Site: brandenburg
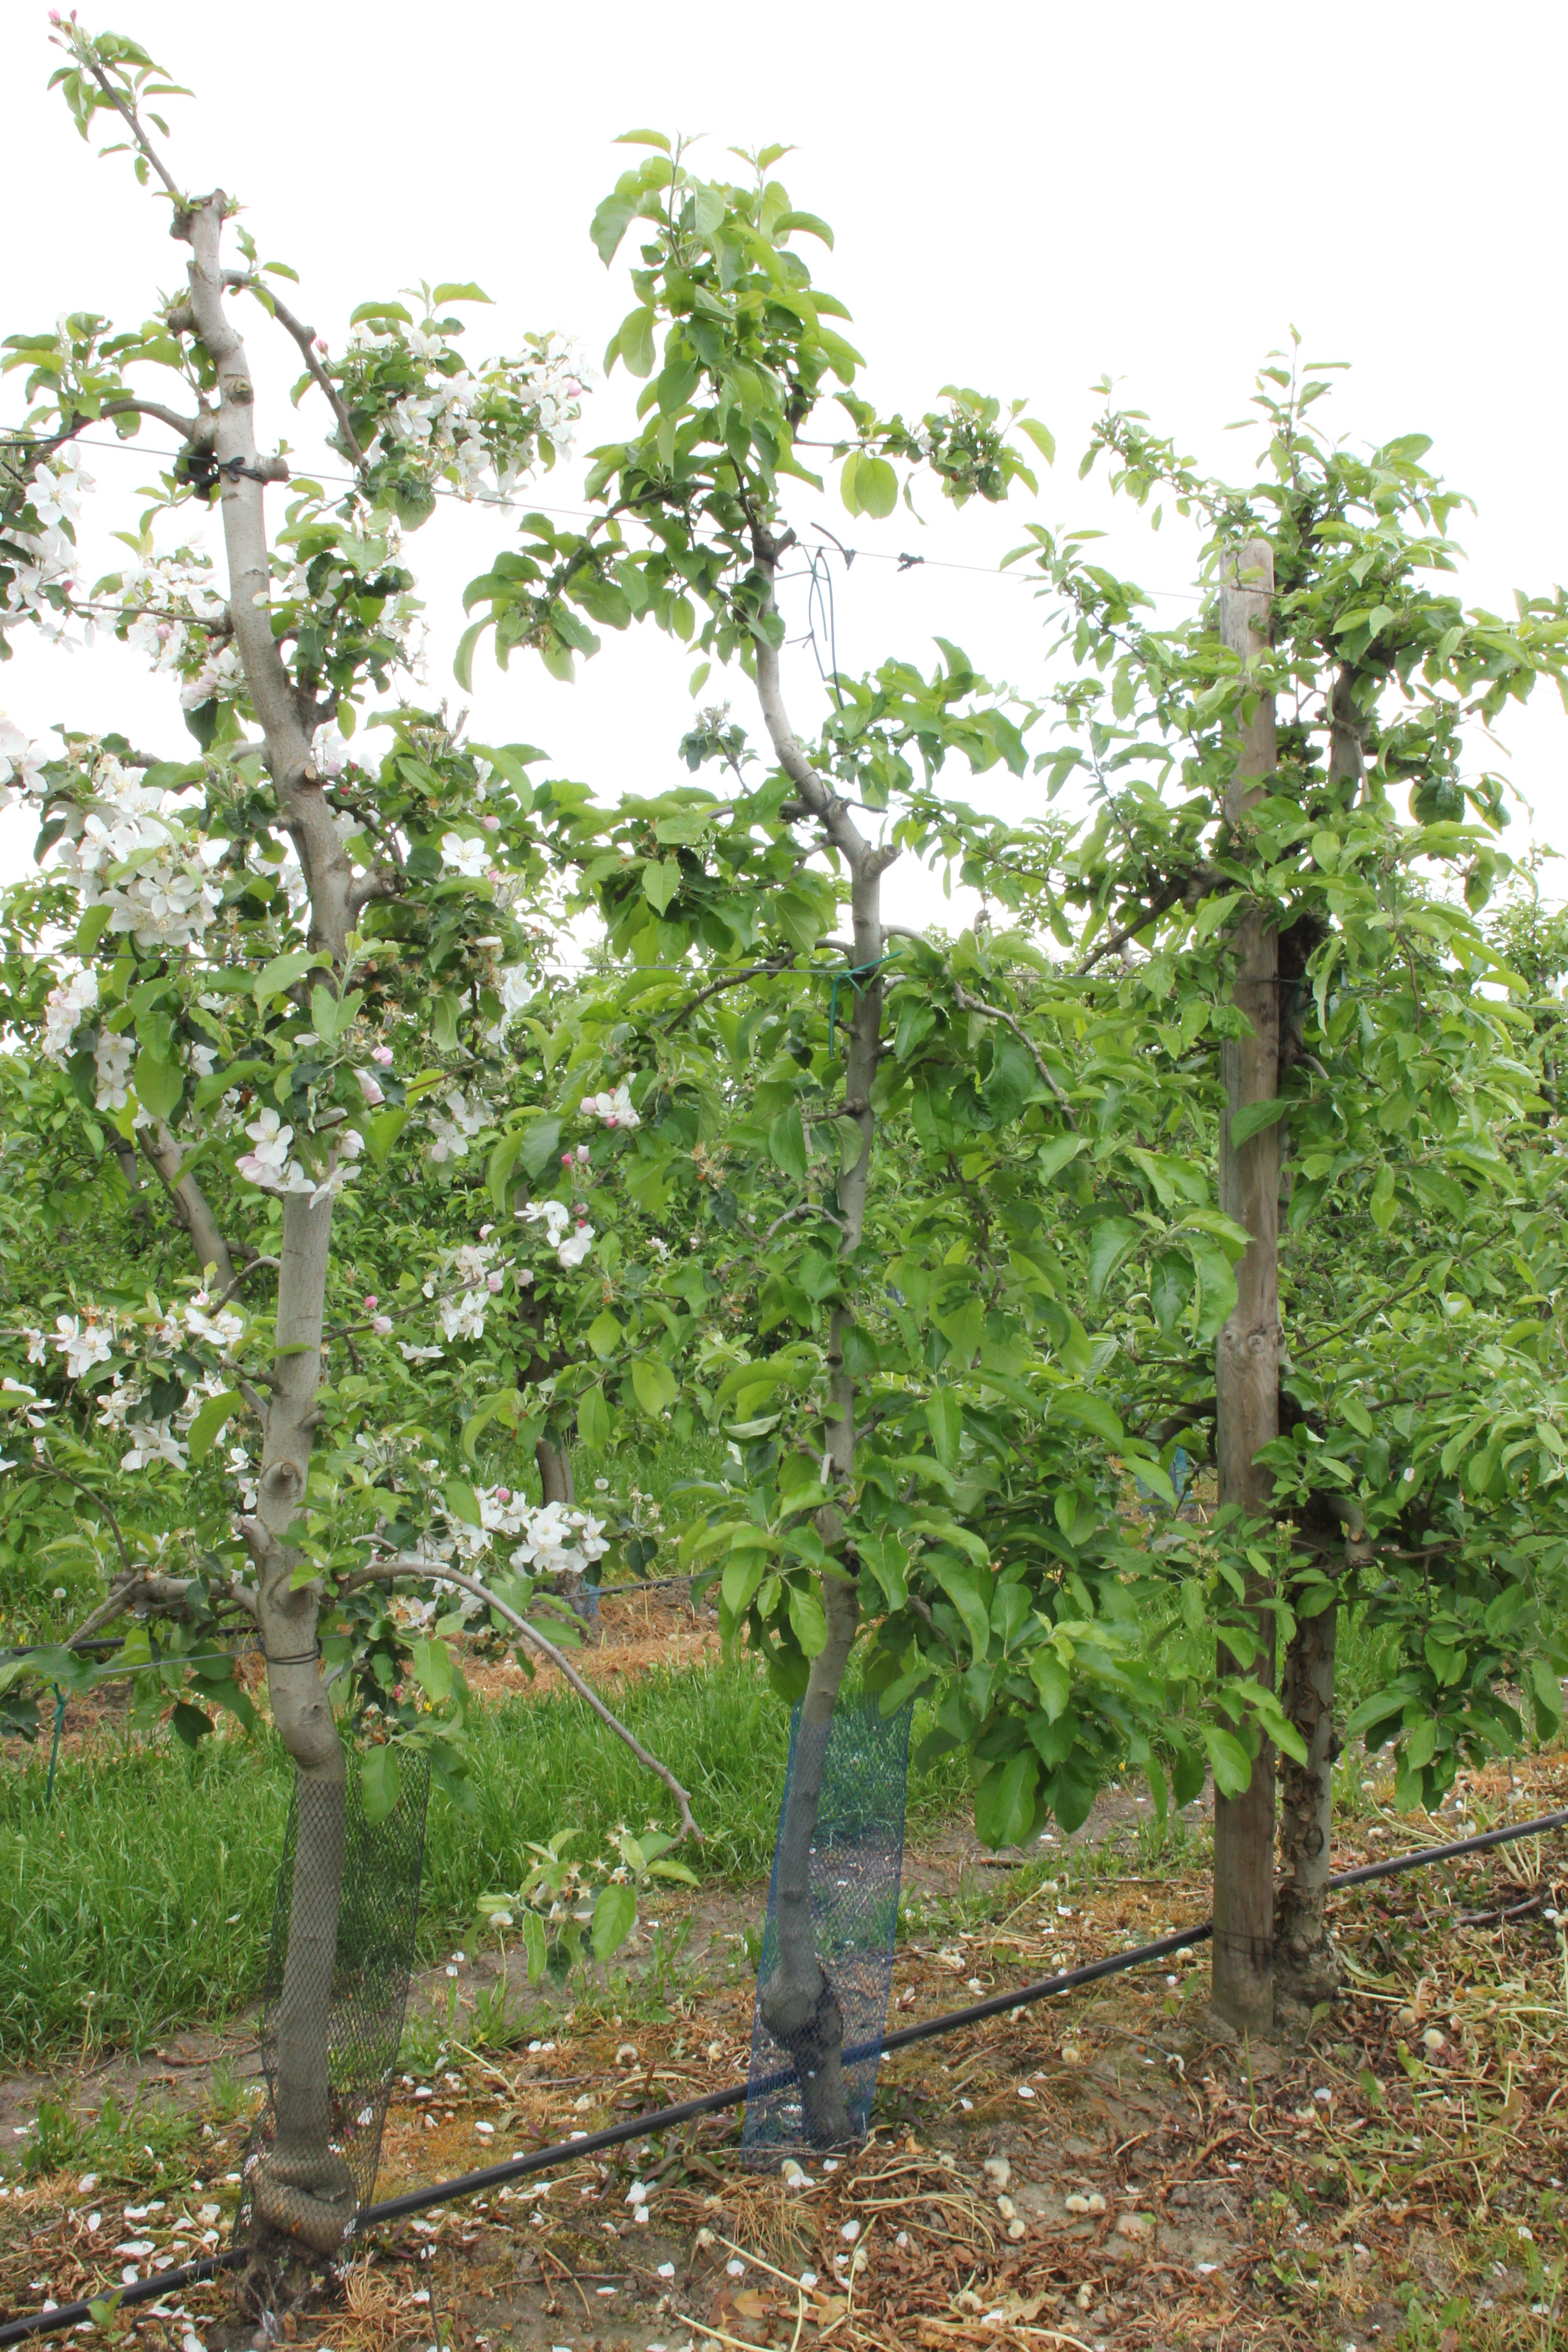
Growth stage (BBCH 67): Flowering